Art release

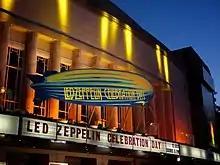
Film premieres can be elaborate media events, such as this 2012 exhibition of "Celebration Day" with promotional artwork on the Hammersmith Apollo.

A film release is the authorization by the owner of a completed film to a public exhibition of the film. The exhibition may be in theaters or for home viewing. A film's release date and the method of release is part of the marketing of the film. It may be a wide or limited release. A roadshow theatrical release is the practice of opening a film in a limited number of theaters in major cities for a specific period of time before the wide release of the film.